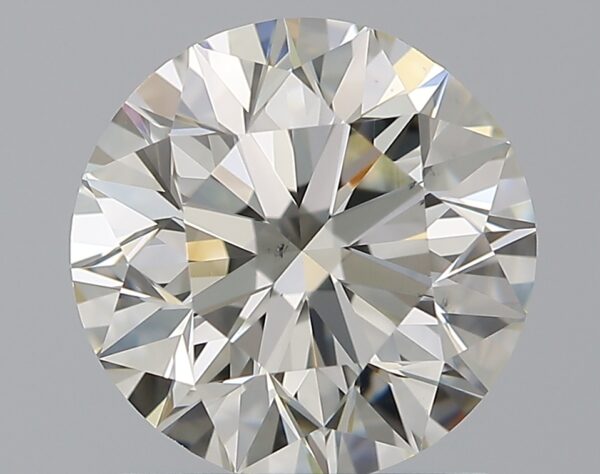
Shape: round
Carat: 1.5
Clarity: VS2
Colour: J
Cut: EX
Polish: EX
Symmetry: VG
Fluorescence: N
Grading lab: GIA
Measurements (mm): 7.19 x 7.28 x 4.6